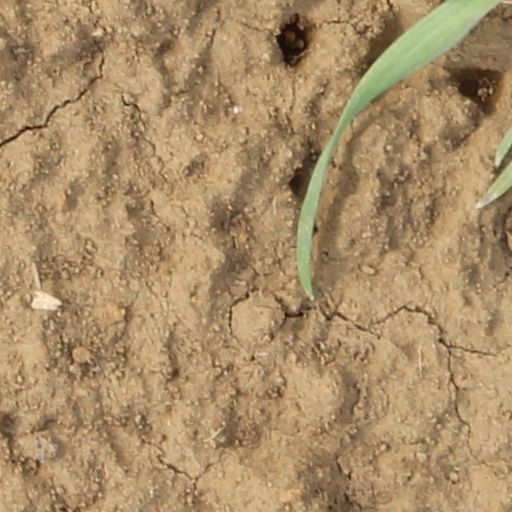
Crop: wheat